USS Ward

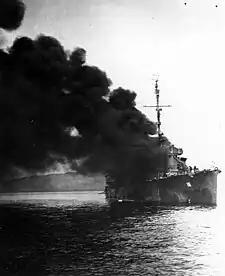
"Ward", after being hit by a "kamikaze" on 7 December 1944. She was sunk by U.S. Navy fire later the same day

As the Pacific War moved closer to Japan, "Ward" was assigned to assist with operations to recover the Philippine Islands. On 17 October 1944, she put troops ashore on Dinagat Island during the opening phase of the Leyte invasion. After spending the rest of October and November escorting ships to and from Leyte, in early December, "Ward" transported Army personnel during the landings at Ormoc Bay, Leyte. On the morning of 7 December, three years to the day after she fired the opening shot of the Pearl Harbor attack, she came under attack by several Japanese "kamikazes" while patrolling off the invasion area. One bomber hit her hull amidships, bringing her to a dead stop. When the resulting fires could not be controlled, "Ward"s crew was ordered to abandon ship, and she was sunk by gunfire from , whose commanding officer, William W. Outerbridge, had been in command of "Ward" during her action in Hawaii three years before.